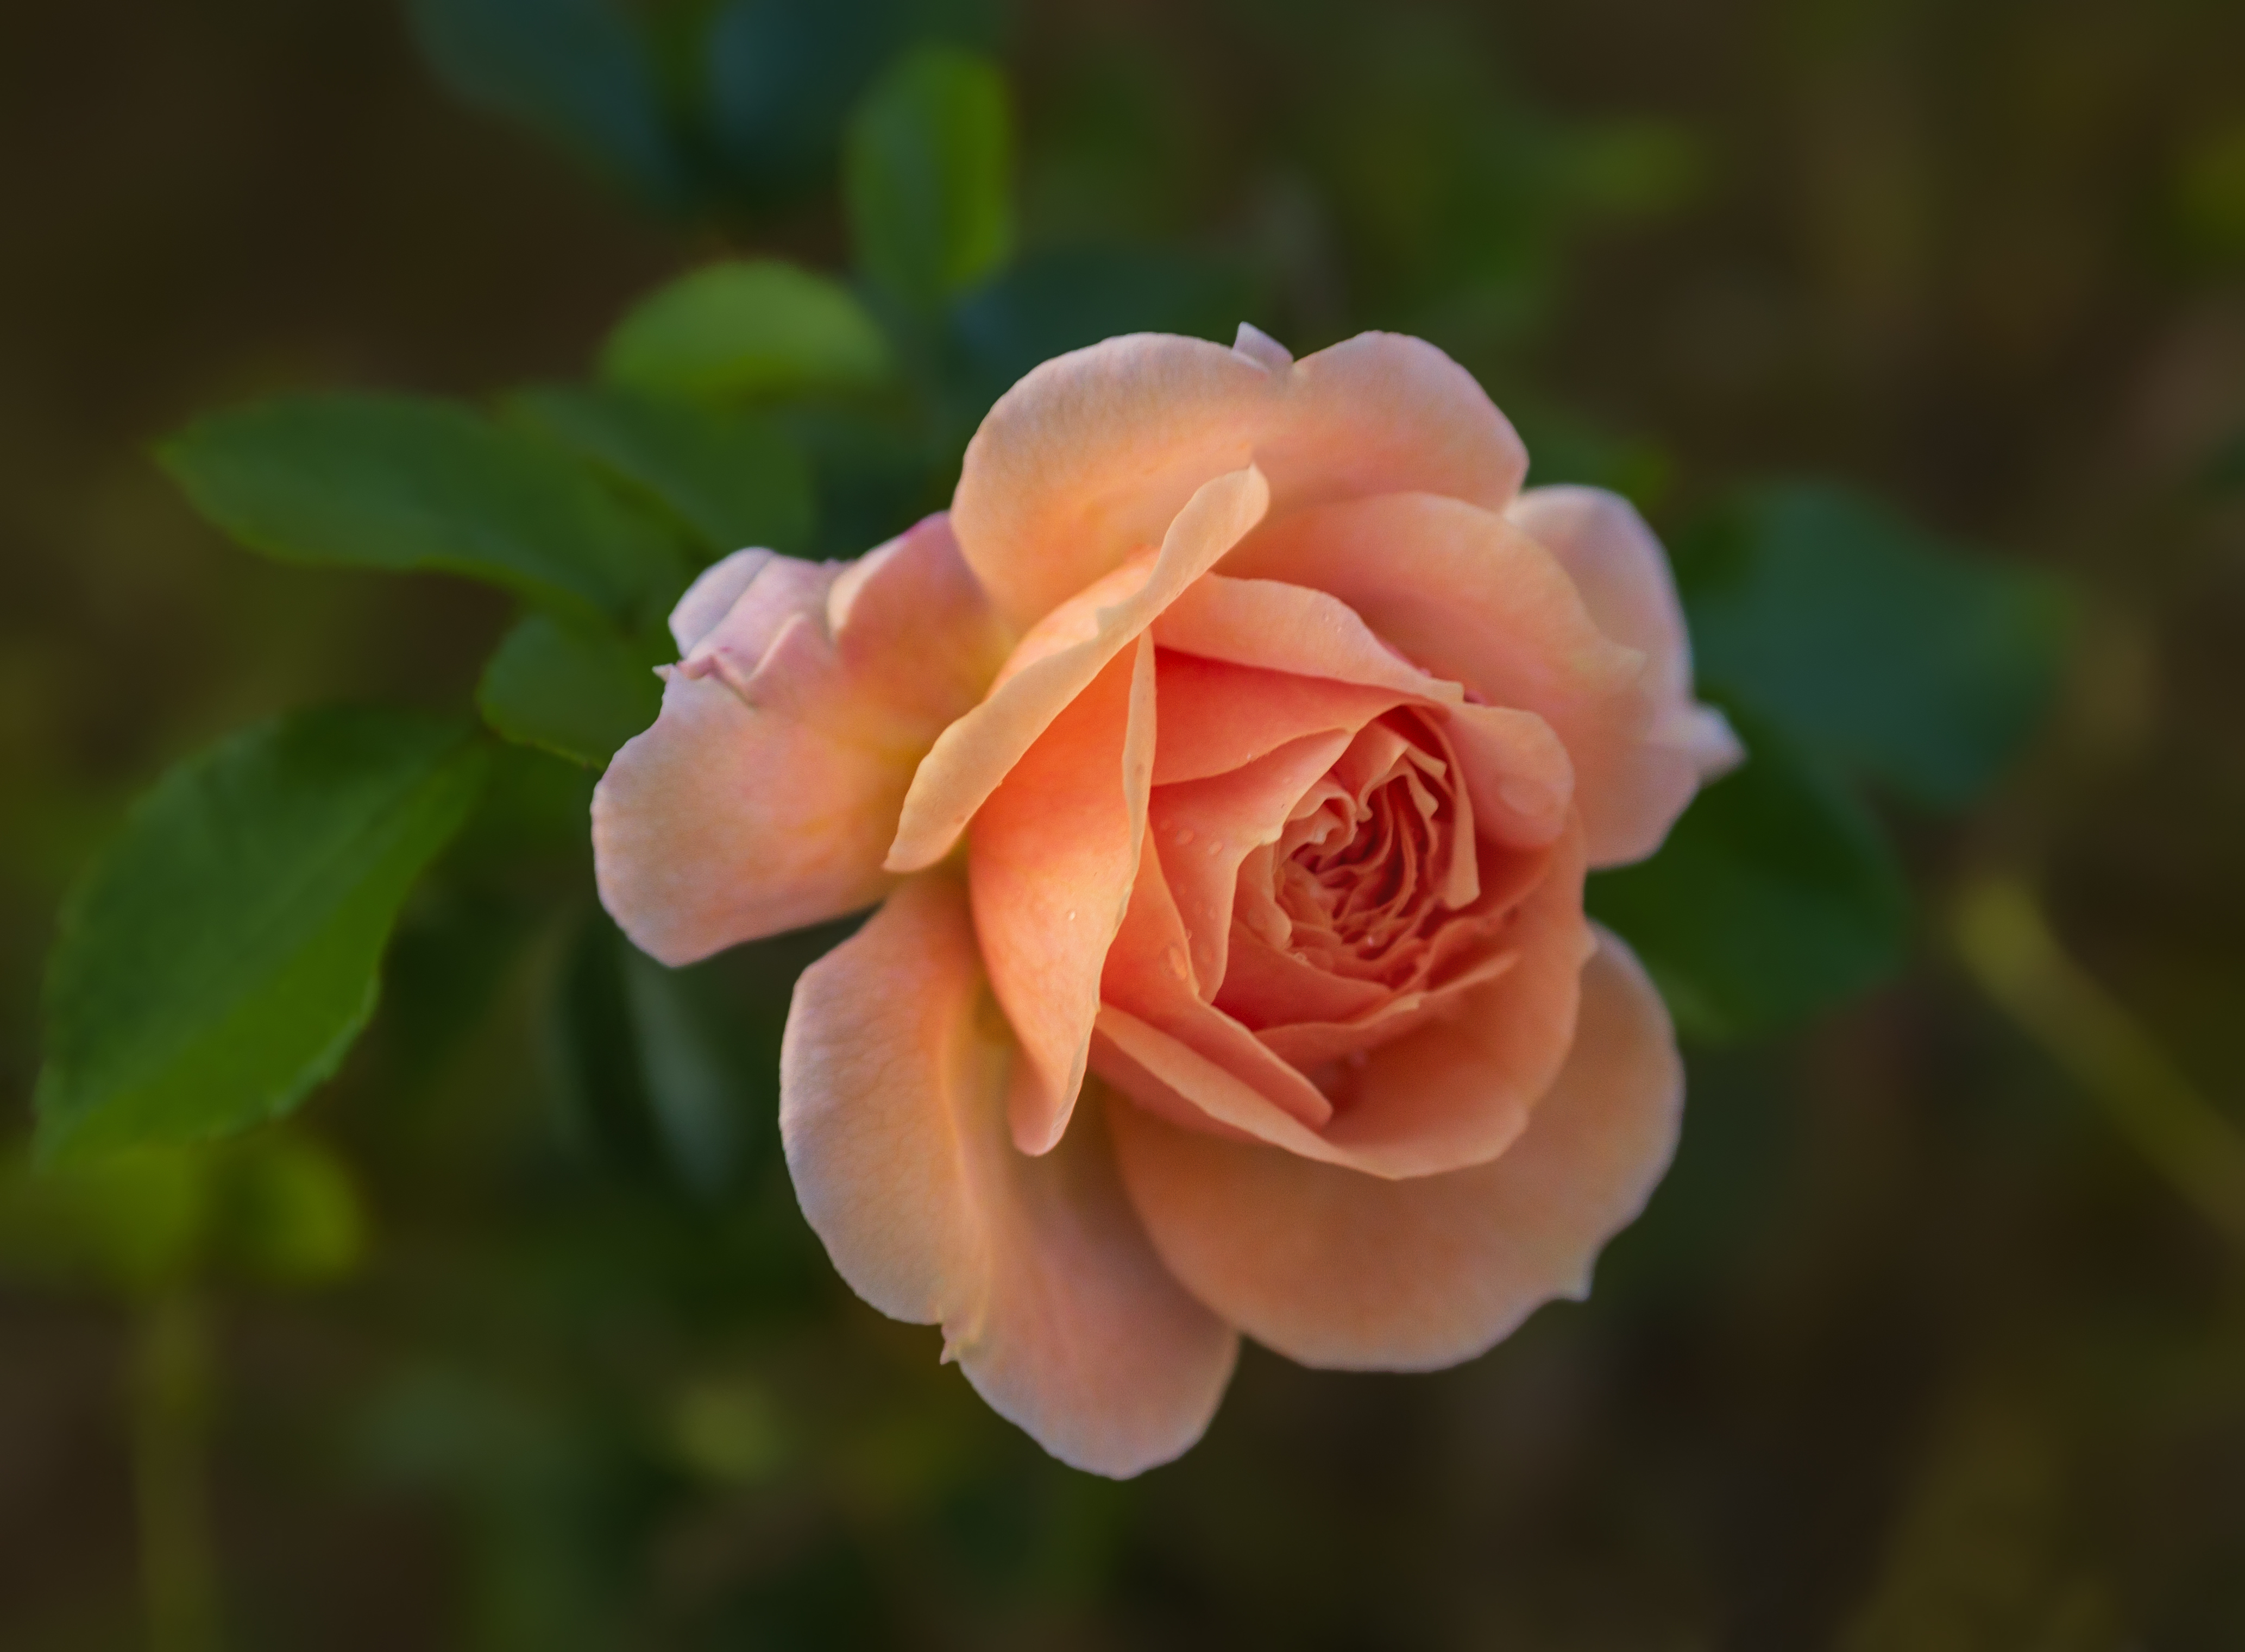
rose, flower, flowering plant, Julia child rose, garden roses, petal, pink, floribunda, rose family, plant, yellow, peach, botany, rose order, close up, china rose, rosa centifolia, plant stem, camellia, photography, branch, Hybrid tea rose, japanese camellia, wildflower, perennial plant